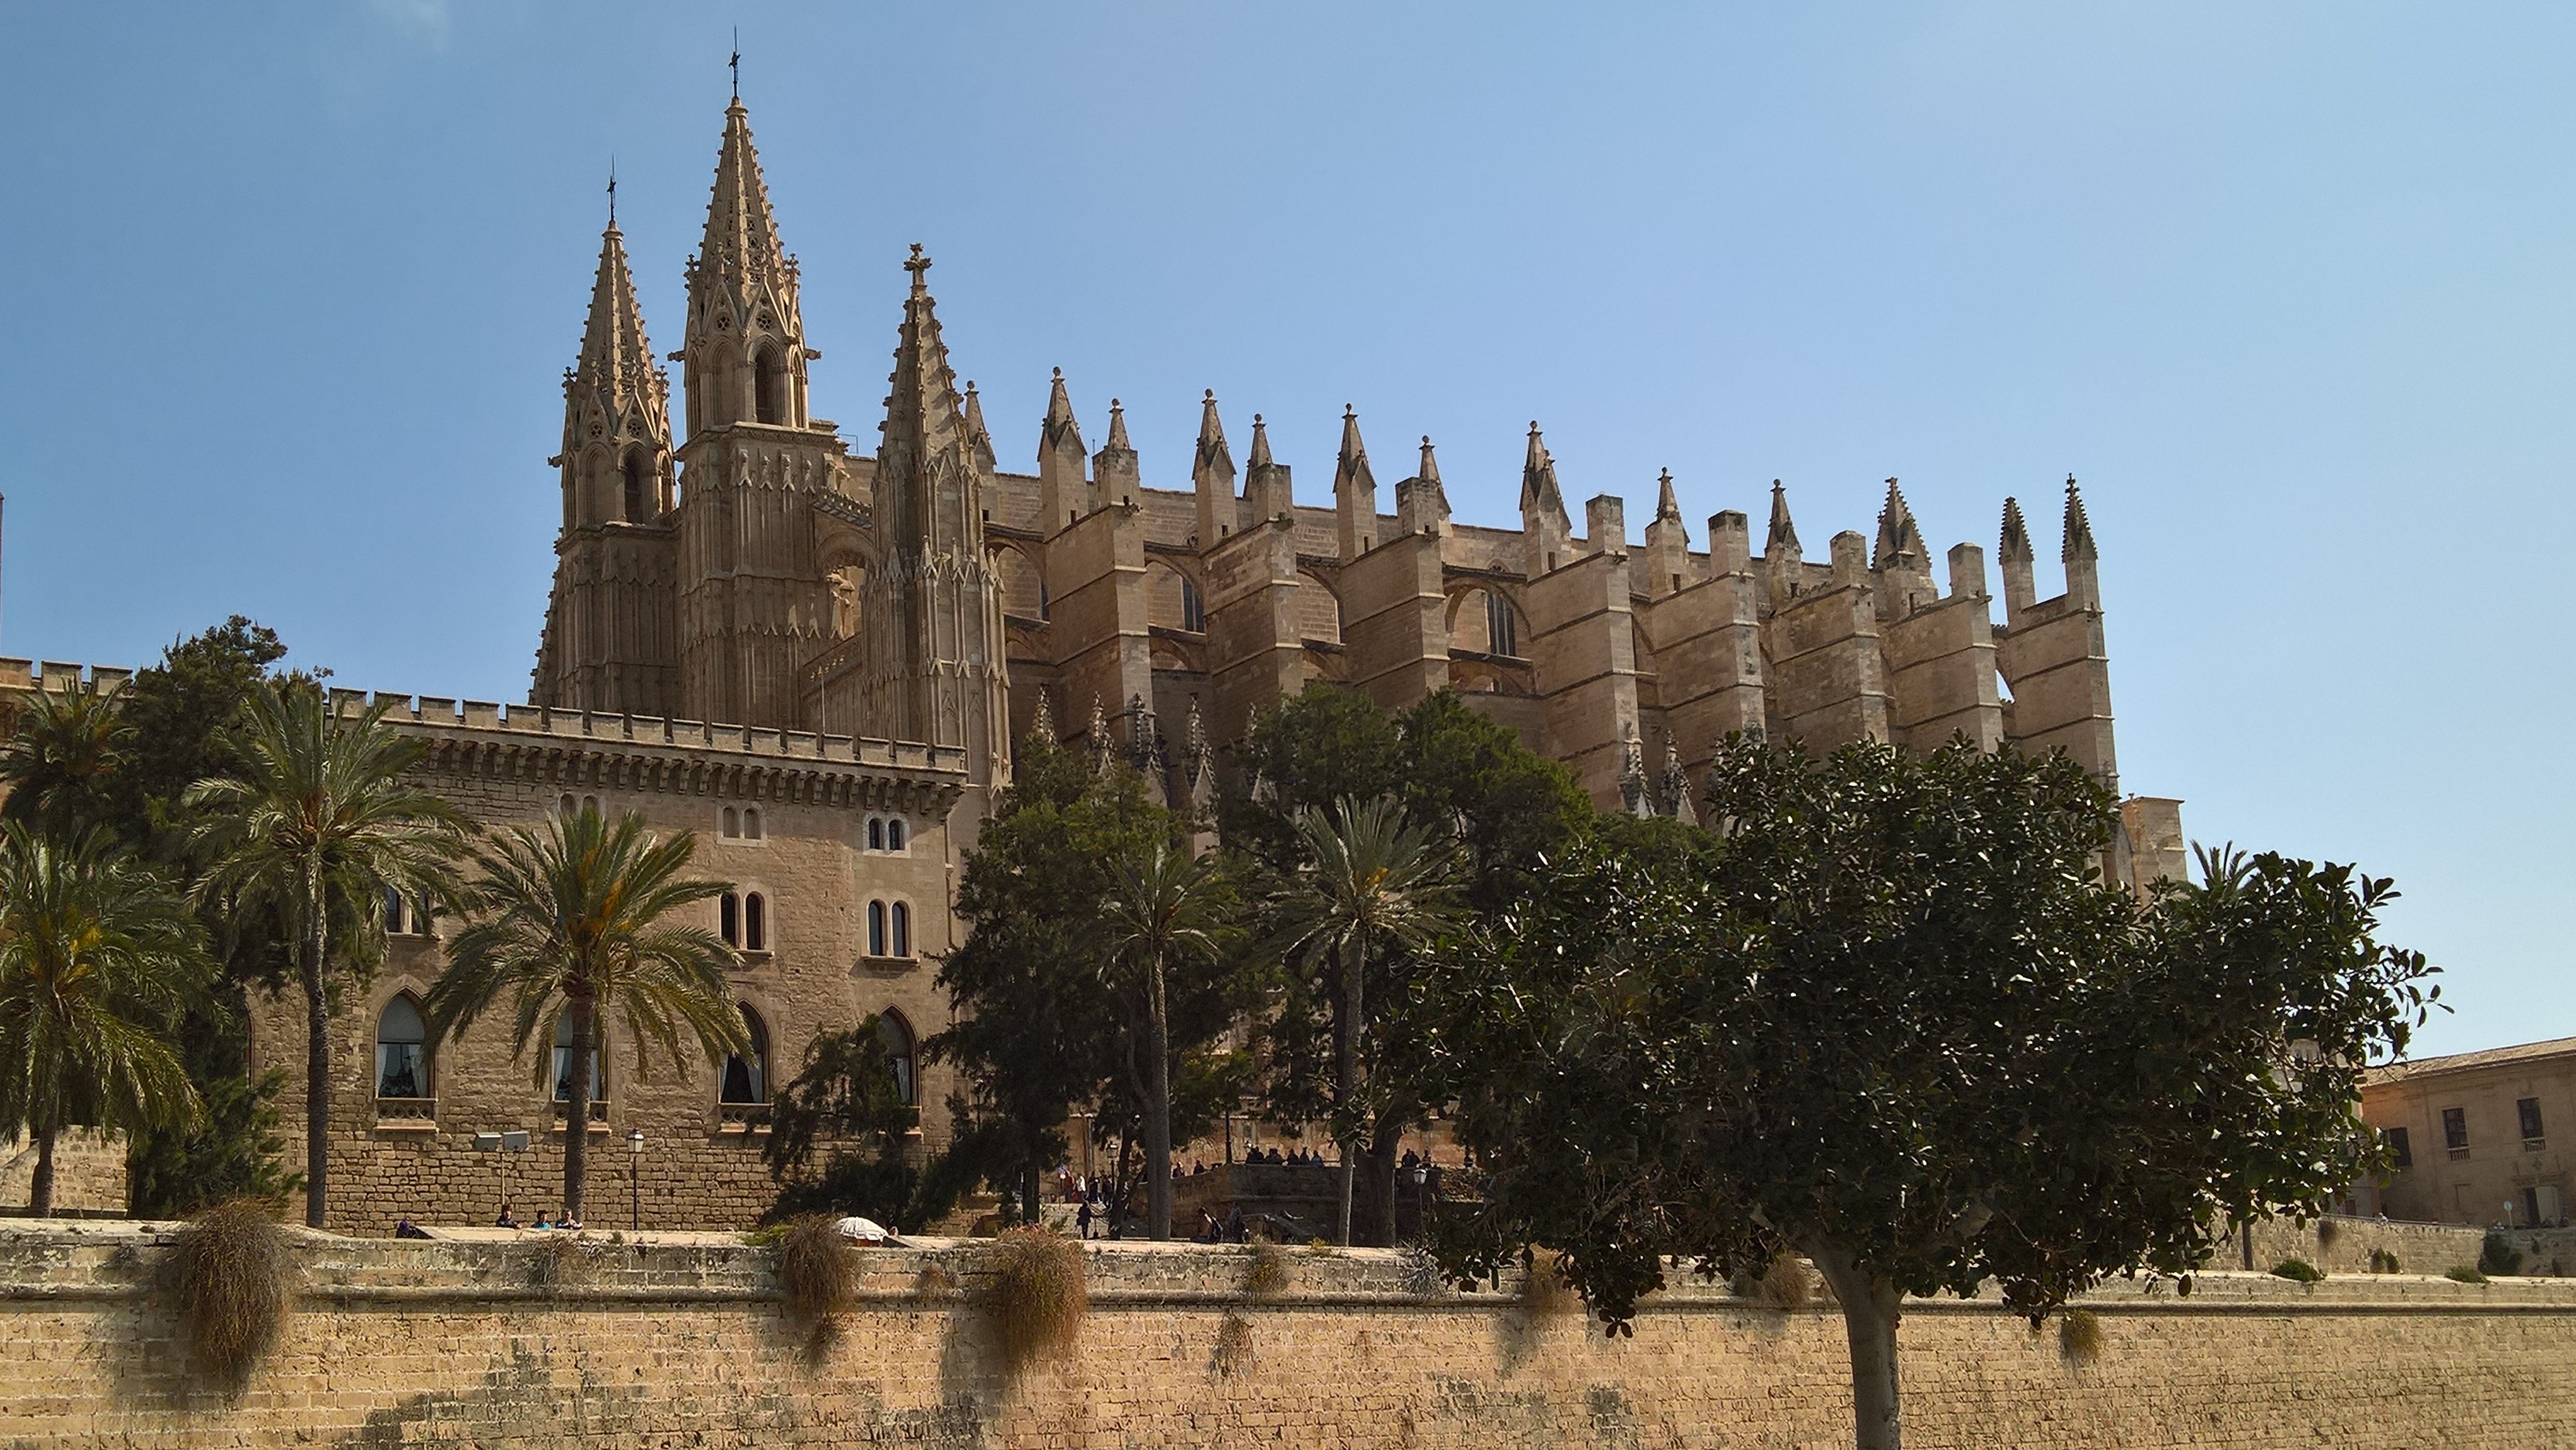
landscape, architecture, building, palace, travel, plaza, holiday, island, landmark, church, cathedral, tourism, place of worship, temple, spire, tourist attraction, historically, balearic islands, tours, unesco world heritage site, historic site